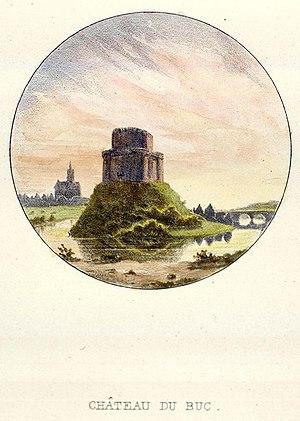
La place Gilleson est une place de Lille, dans le Nord, en France.